Frederick Winslow Taylor

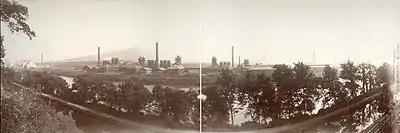
The Bethlehem Steel plant, 1896

Early on at Midvale, working as a laborer and machinist, Taylor recognized that workmen were working their machines, or themselves, not nearly as hard as they could (a practice that at the time was called "soldiering") and that this resulted in high labor costs for the company. When he became a foreman he expected more output from the workmen. In order to determine how much work should properly be expected, he began to study and analyze the productivity of both the men and the machines (although the word "productivity" was not used at the time, and the applied science of productivity had not yet been developed). His focus on the human component of production Taylor labeled scientific management.